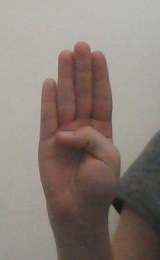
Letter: kaaf